Union Stock Yards

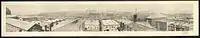
The yards in 1897

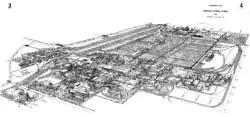
General view of the Union Stock Yards, 1901.

Eventually, the site had 2300 separate livestock pens, room to accommodate 75,000 hogs, 21,000 cattle and 22,000 sheep at any one time. Additionally, hotels, saloons, restaurants, and offices for merchants and brokers sprang up in the growing community around the stockyards. Led by Timothy Blackstone, a founder and the first president of the Union Stock Yards and Transit Company, "The Yards" experienced tremendous growth. Processing two million animals yearly by 1870, in two decades the number rose to nine million by 1890. Between 1865 and 1900, approximately 400 million livestock were butchered within the confines of the Yards.